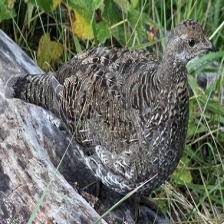
Species: BLUE GROUSE
Scientific name: DENDRAGAPUS OBSCURUS
ImageNet parent category: black_grouse